Bruna Beber

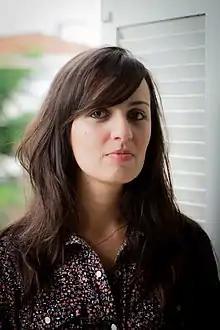
Bruna Beber, 2013

Bruna Beber Franco Alexandrino de Lima (Duque de Caxias) is a Brazilian poet and writer.